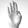
ASL letter: B